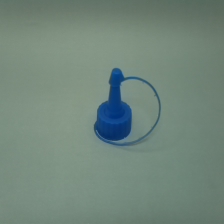
Color: blue
Cap type: tethered yorker cap